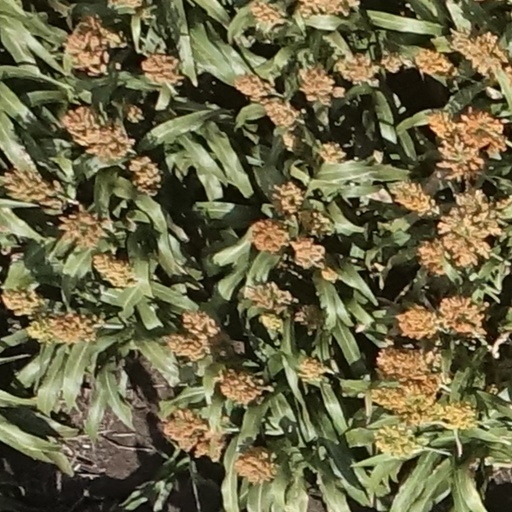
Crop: sorghum